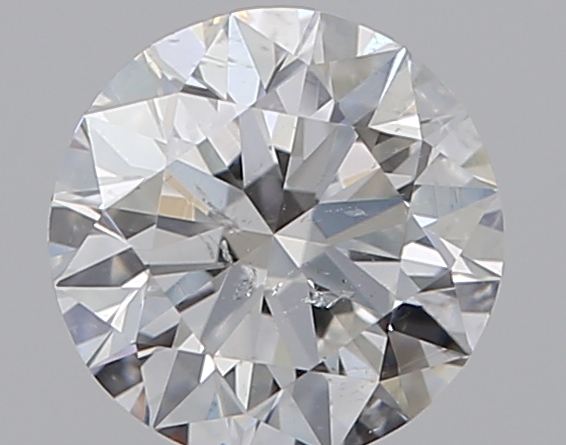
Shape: round
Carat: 0.53
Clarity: SI2
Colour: F
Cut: EX
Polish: EX
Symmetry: EX
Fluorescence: N
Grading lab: GIA
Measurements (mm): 5.17 x 5.21 x 3.19